Tandem rolling mill

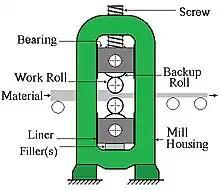
Sketch 1 shows the components of a 4-high mill stand

A tandem rolling mill is a rolling mill used to produce wire and sheet metal. It is composed of two or more close-coupled stands, and uses tension between the stands as well as compressive force from work rolls to reduce the thickness of steel. It was first patented by Richard Ford in 1766 in England.